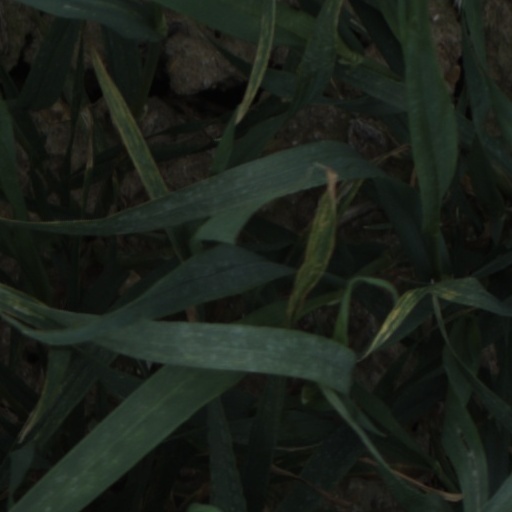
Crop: wheat